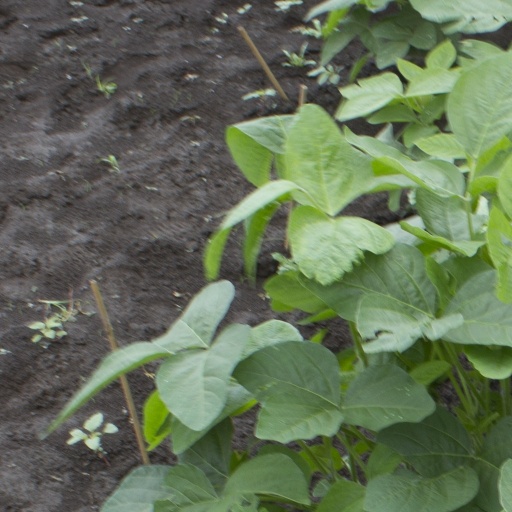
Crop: soybean